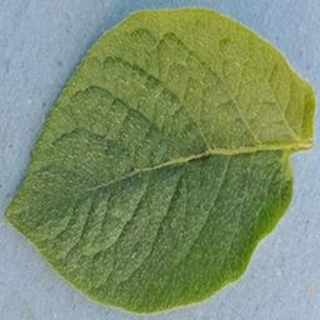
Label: healthy_potato